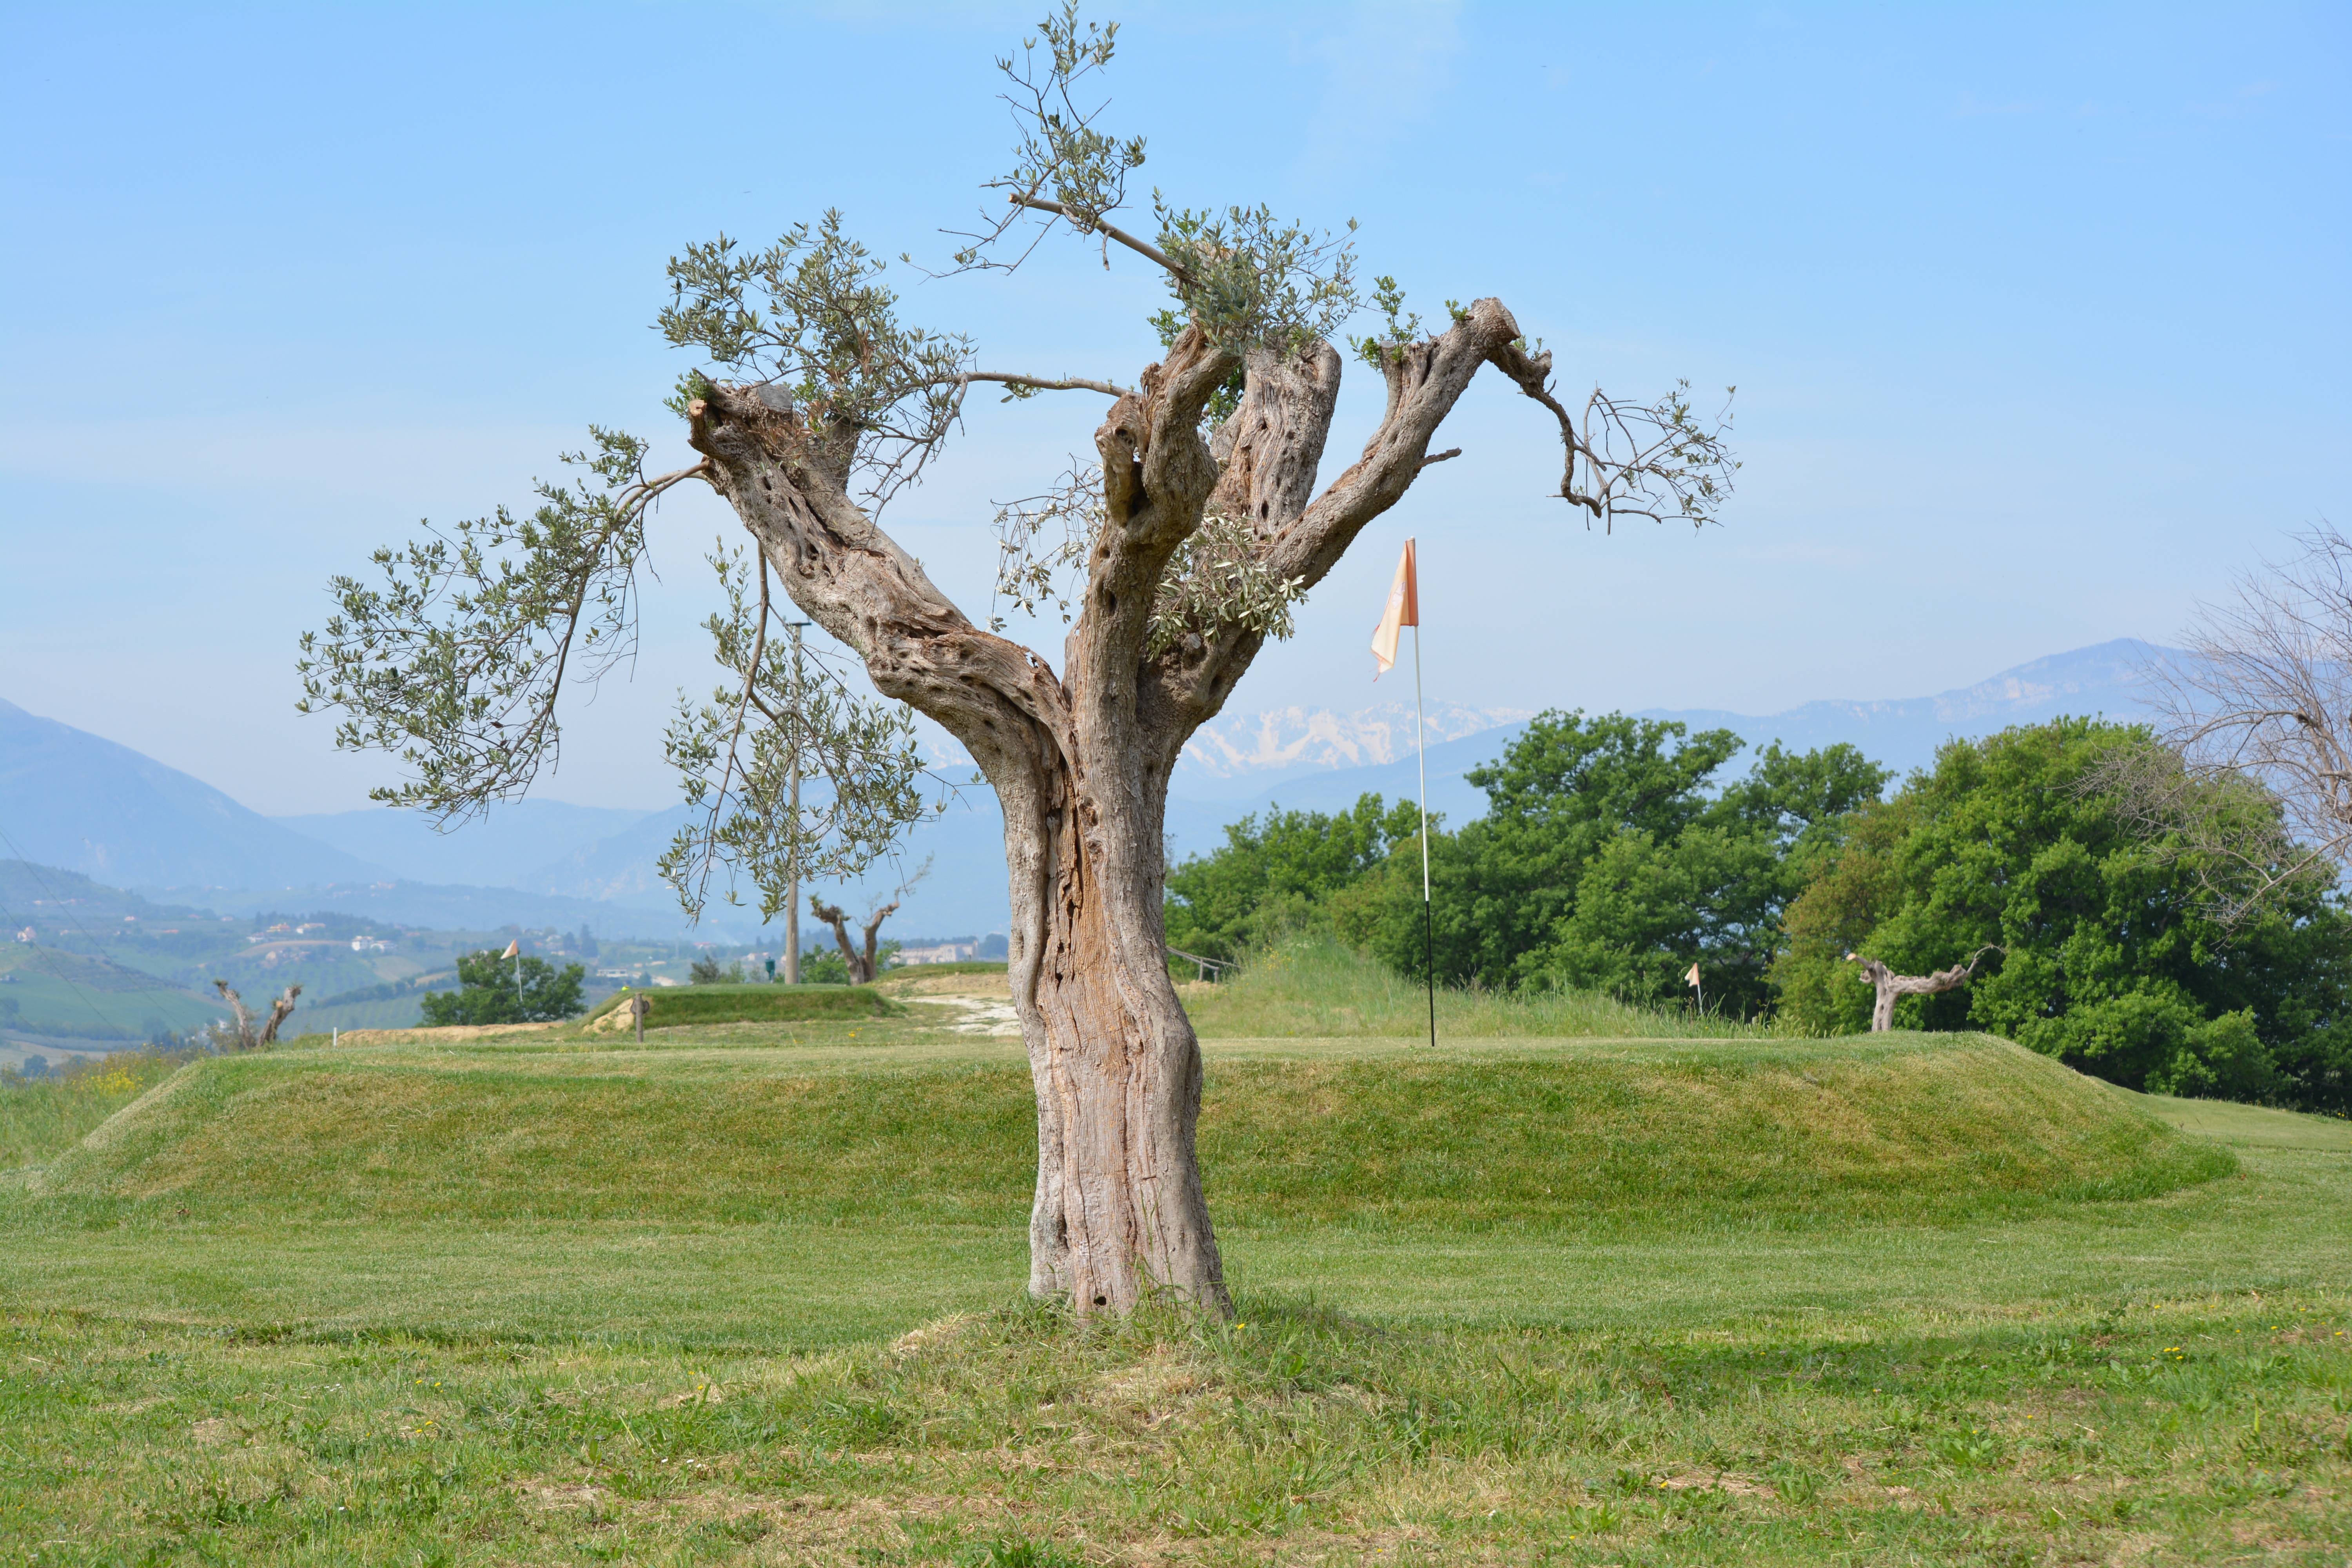
tree, plant, savanna, ecosystem, flowering plant, woody plant, land plant, arecales